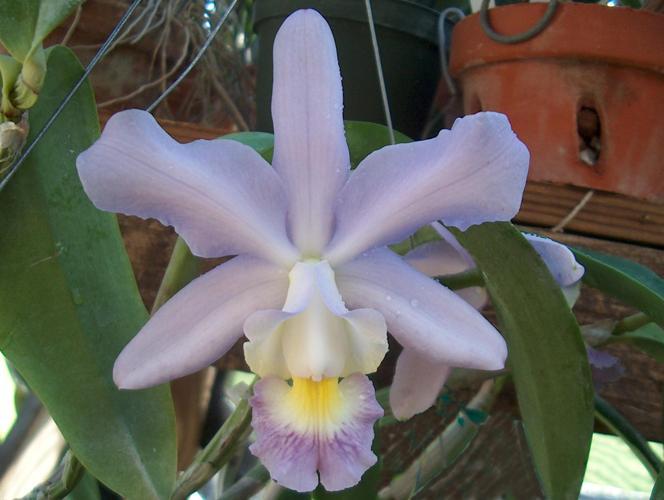
Label: ruby-lipped cattleya